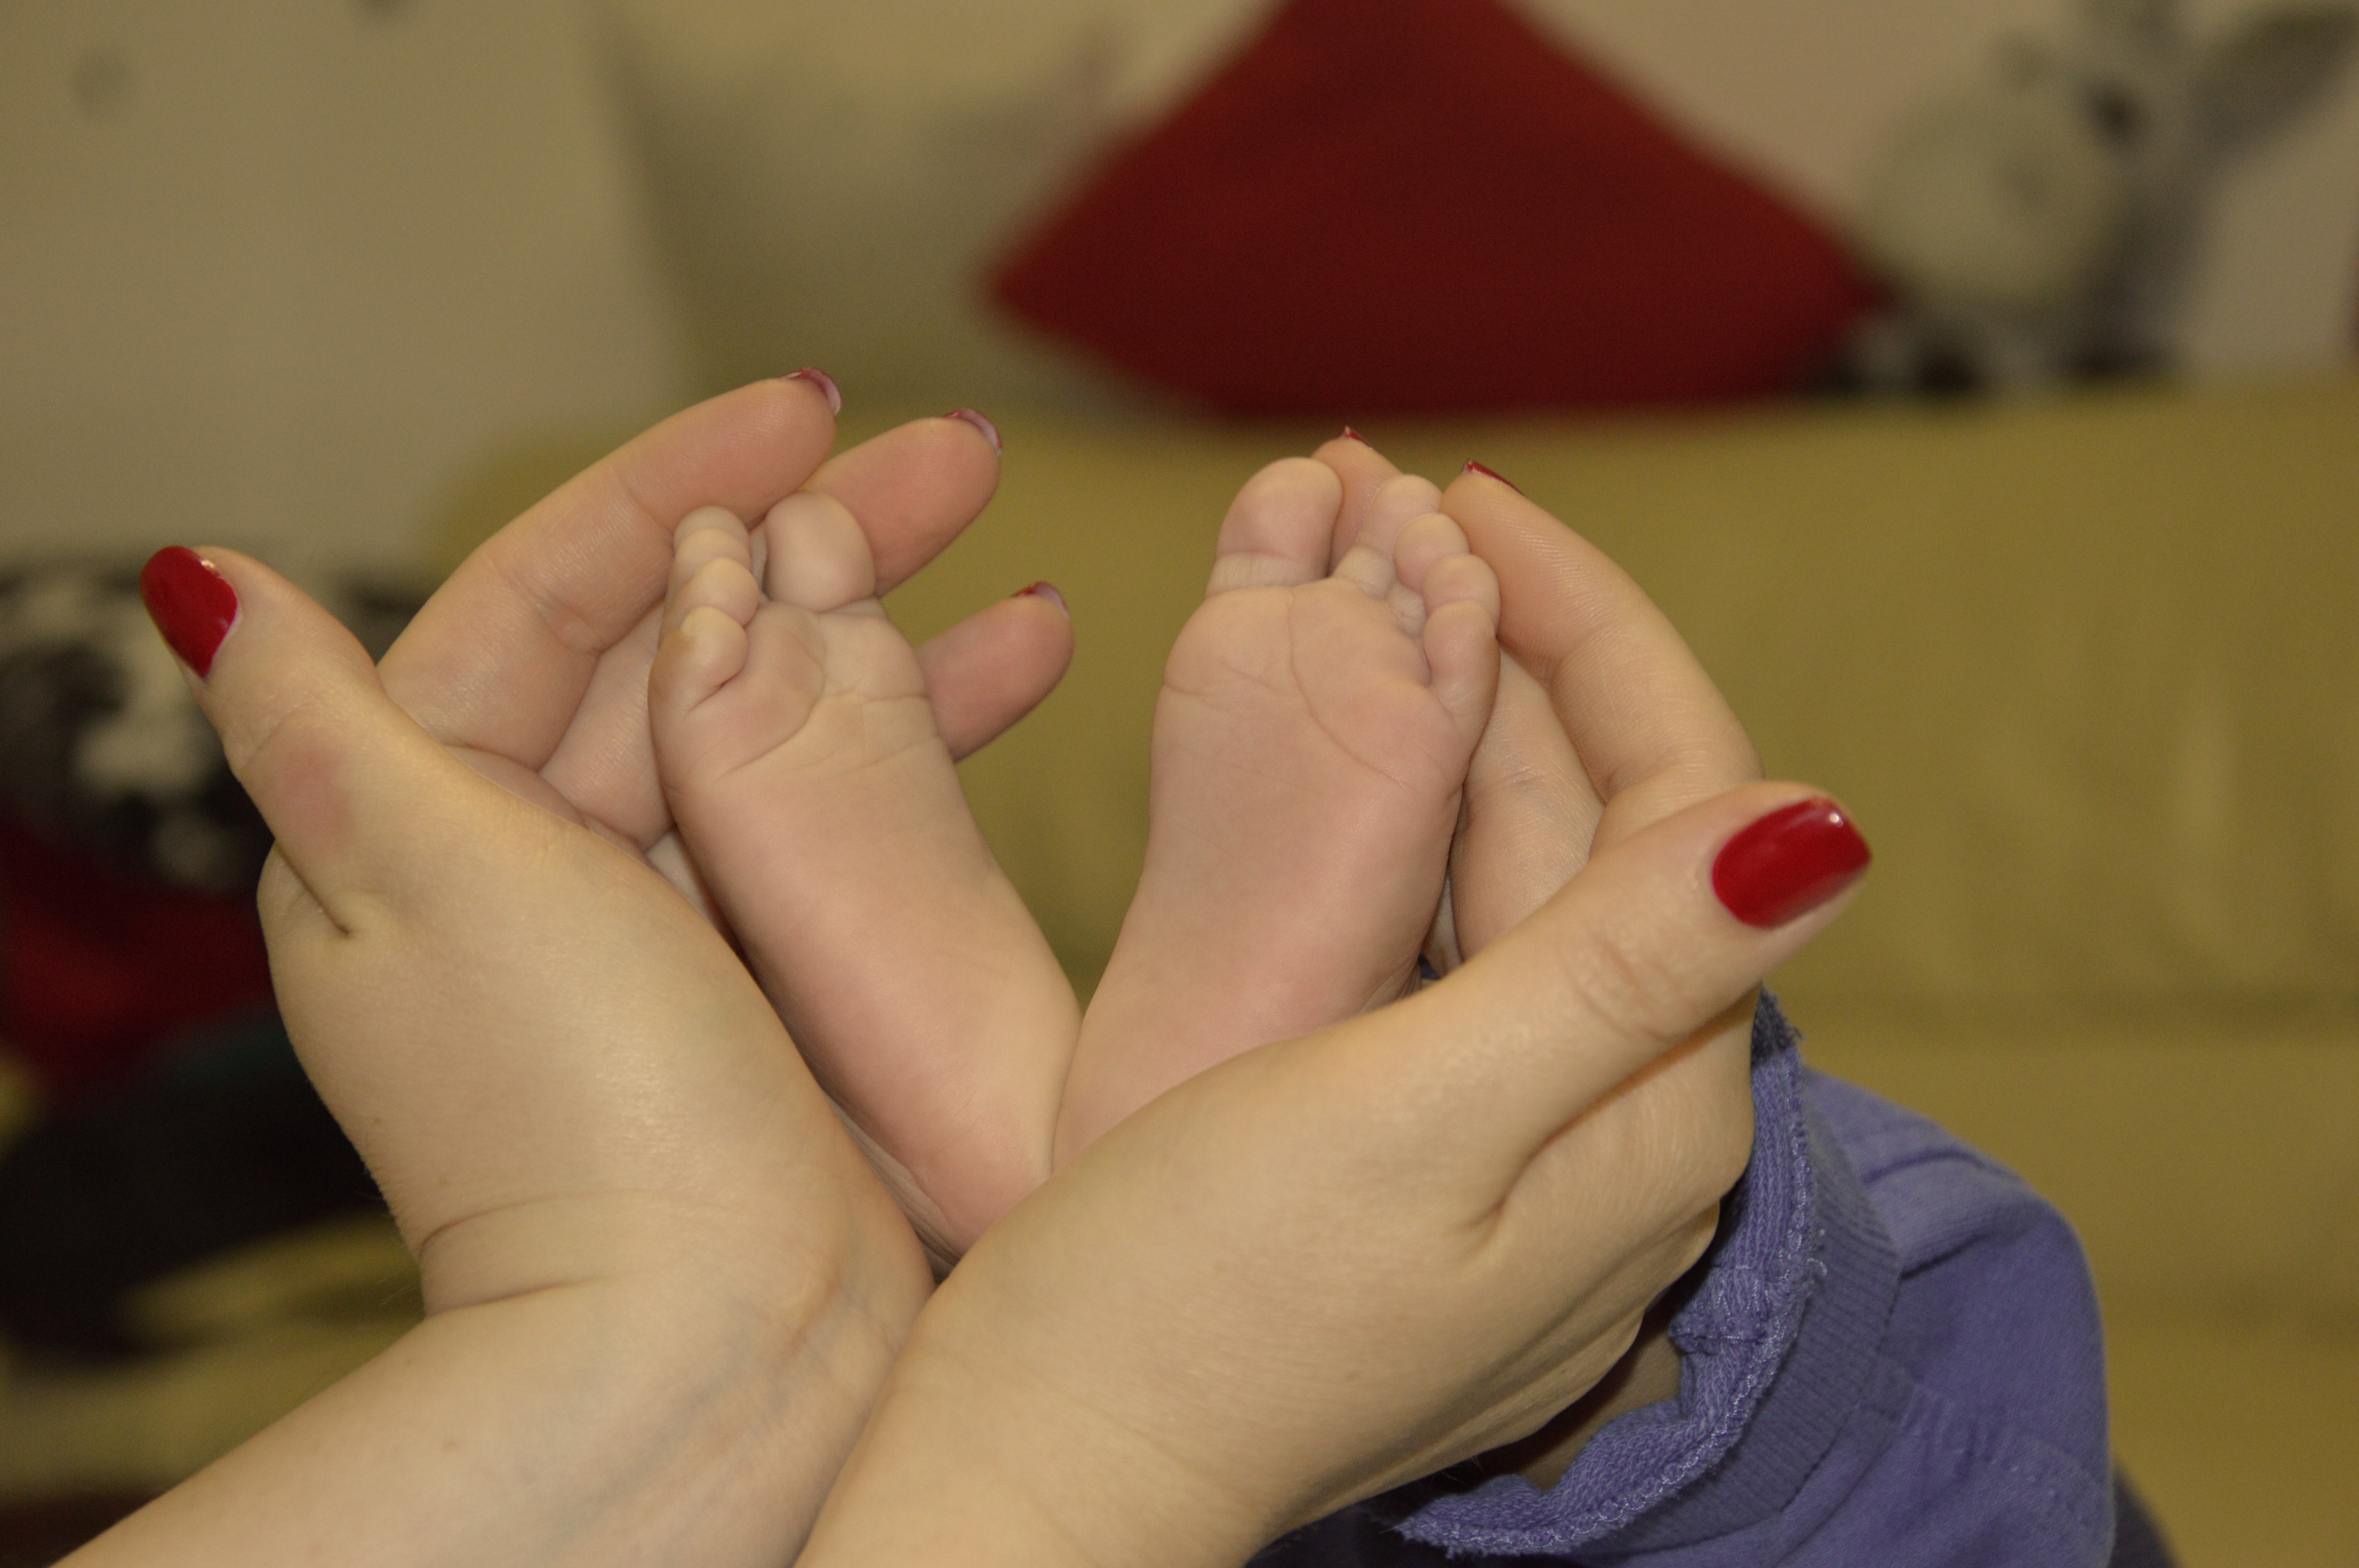
hand, leg, finger, foot, child, nail, mouth, human body, serenity, organ, toe, sense, newbie